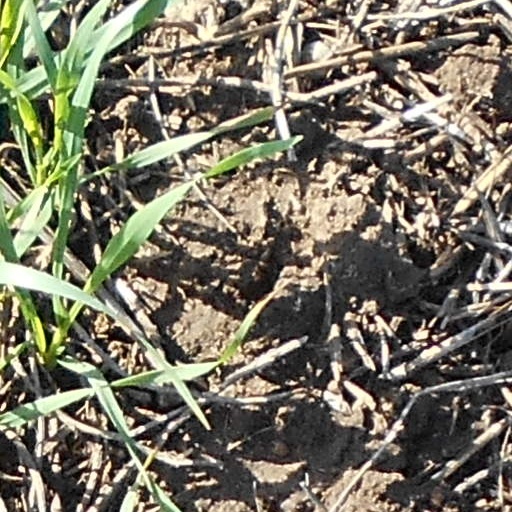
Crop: wheat